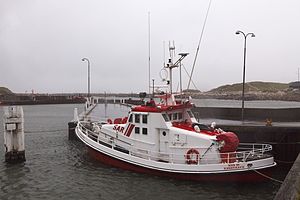
Search and rescue
MRB 35 i Thorsminde Havn
MRB 35 København i Thorsminde Havn
Search and rescue, er et akronym for Search And Rescue; på dansk: Eftersøgning og redning. Begrebet dækker over mange forskellige typer opgaver, der dog alle handler om at sikre individers overlevelse.